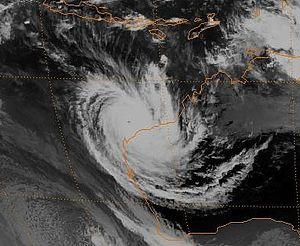
Le cyclone Olivia est un cyclone tropical de catégorie 4 qui a frappé le nord-ouest de l’Australie en avril 1996. Une rafale de 408 km/h a été enregistrée le 10 avril 1996 lors du passage du cyclone à l'île de Barrow. L’Organisation météorologique mondiale a homologué début 2010 ce vent comme le record du vent le plus violent jamais observé scientifiquement sur Terre, hors ceux des tornades. Cependant, le vent soutenu maximal sur 1 minute a été de 230 km/h.